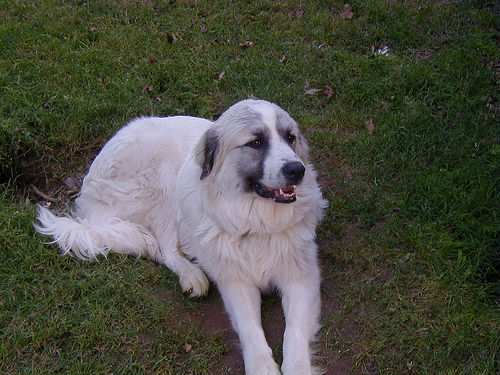
Animal: dog
Breed: great pyrenees